Roman–Persian wars

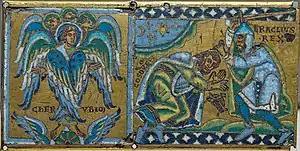
Cherub and Heraclius receiving the submission of Khosrau II; plaque from a cross (Champlevé enamel over gilt copper, 1160–1170, Paris, Louvre).

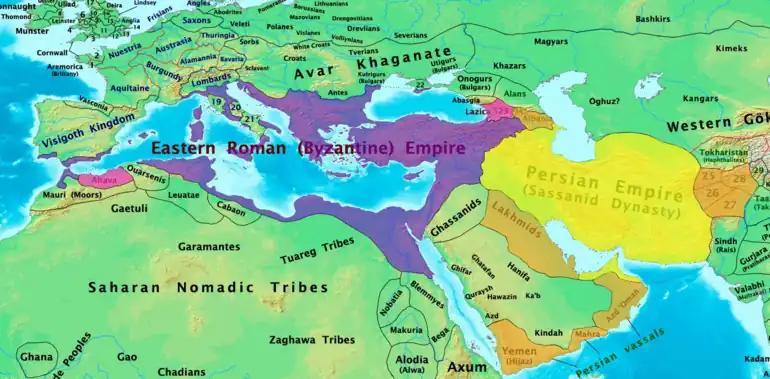
Byzantine and Sasanian Empires in 600

Early in 548, King Gubazes of Lazica, having found Persian protection oppressive, asked Justinian to restore the Roman protectorate. The emperor seized the chance, and in 548–549 combined Roman and Lazic forces with the "magister militum" of Armenia Dagistheus won a series of victories against Persian armies, although they failed to take the key garrison of Petra (present-day Tsikhisdziri). In 551, general Bessas who replaced Dagistheus put Abasgia and the rest of Lazica under control, and finally subjected Petra after fierce fighting, demolishing its fortifications. In the same year a Persian offensive led by Mihr-Mihroe occupied eastern Lazica. The truce that had been established in 545 was renewed outside Lazica for a further five years on condition that the Romans pay 2,000 lb of gold each year. The Romans failed to completely expel the Sasanians from Lazica; in 554, Mihr-Mihroe launched a new attack, dislodging a newly arrived Byzantine army from Telephis. In Lazica the war dragged on inconclusively for several years, with neither side able to make any major gains. Khosrau, who now had to deal with the White Huns, renewed the truce in 557, this time without excluding Lazica; negotiations continued for a definite peace treaty. Finally, in 562, the envoys of Justinian and Khosrau – Peter the Patrician and Izedh Gushnap – put together the Fifty-Year Peace Treaty. The Persians agreed to evacuate Lazica and received an annual subsidy of 30,000 "nomismata" ("solidi"). Both sides agreed not to build new fortifications near the frontier and to ease restrictions on diplomacy and trade.